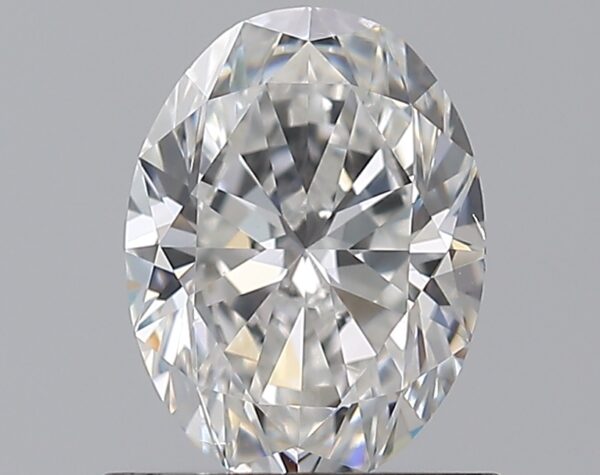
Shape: oval
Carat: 0.9
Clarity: VS2
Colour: E
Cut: EX
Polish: EX
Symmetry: EX
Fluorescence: ST
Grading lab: GIA
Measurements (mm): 7.16 x 5.34 x 3.42